Oust, Ariège

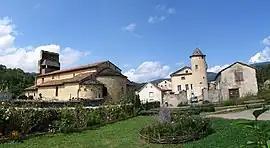
Vic d'Oust

Oust is a commune in the Ariège department in southwestern France.